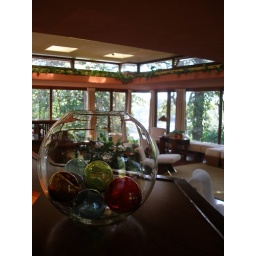
Living/dining room at Cedar Rock showing a bowl of slag glass in various colors.